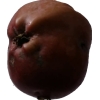
Label: Apple 18